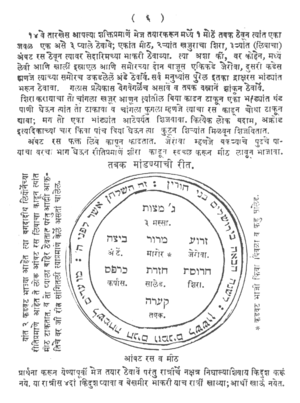
Bene Israel
Bene Israel er betegnelsen for en etnisk gruppe af jøder, der i 1800-tallet migrerede fra landområder og mindre byer i det vestlige Maharashtra i Indien til nærliggende større byer, først og fremmest Mumbai, men derudover også til Pune, Ahmadabad samt Karachi. Bene Israel udgjorde både før og efter disse migrationsbølger den største jødiske befolkningsgruppe på det indiske subkontinent, ligesom de udgør hovedparten af dem, som ofte under en samlet betegnelse kaldes for pakistanske jøder. Modersmålet for Bene Israel-gruppen er Judæo-Marathi, en underkategori inden for Marathi-sproggruppen. Hovedparten af Bene Israel-gruppen er i dag emigreret til Israel.